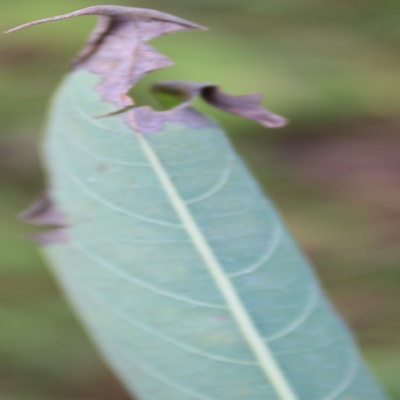
Crop: Cassava
Condition: bacterial blight